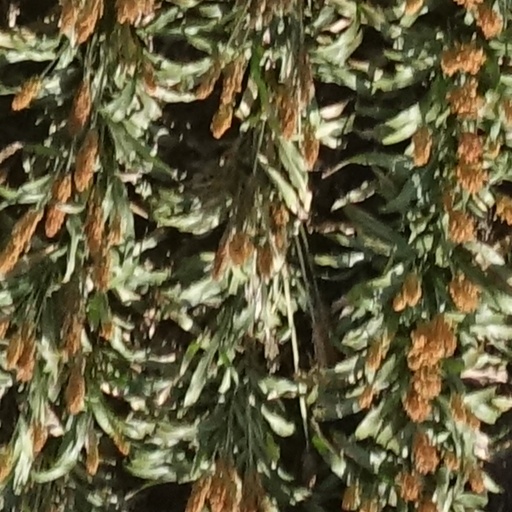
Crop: sorghum